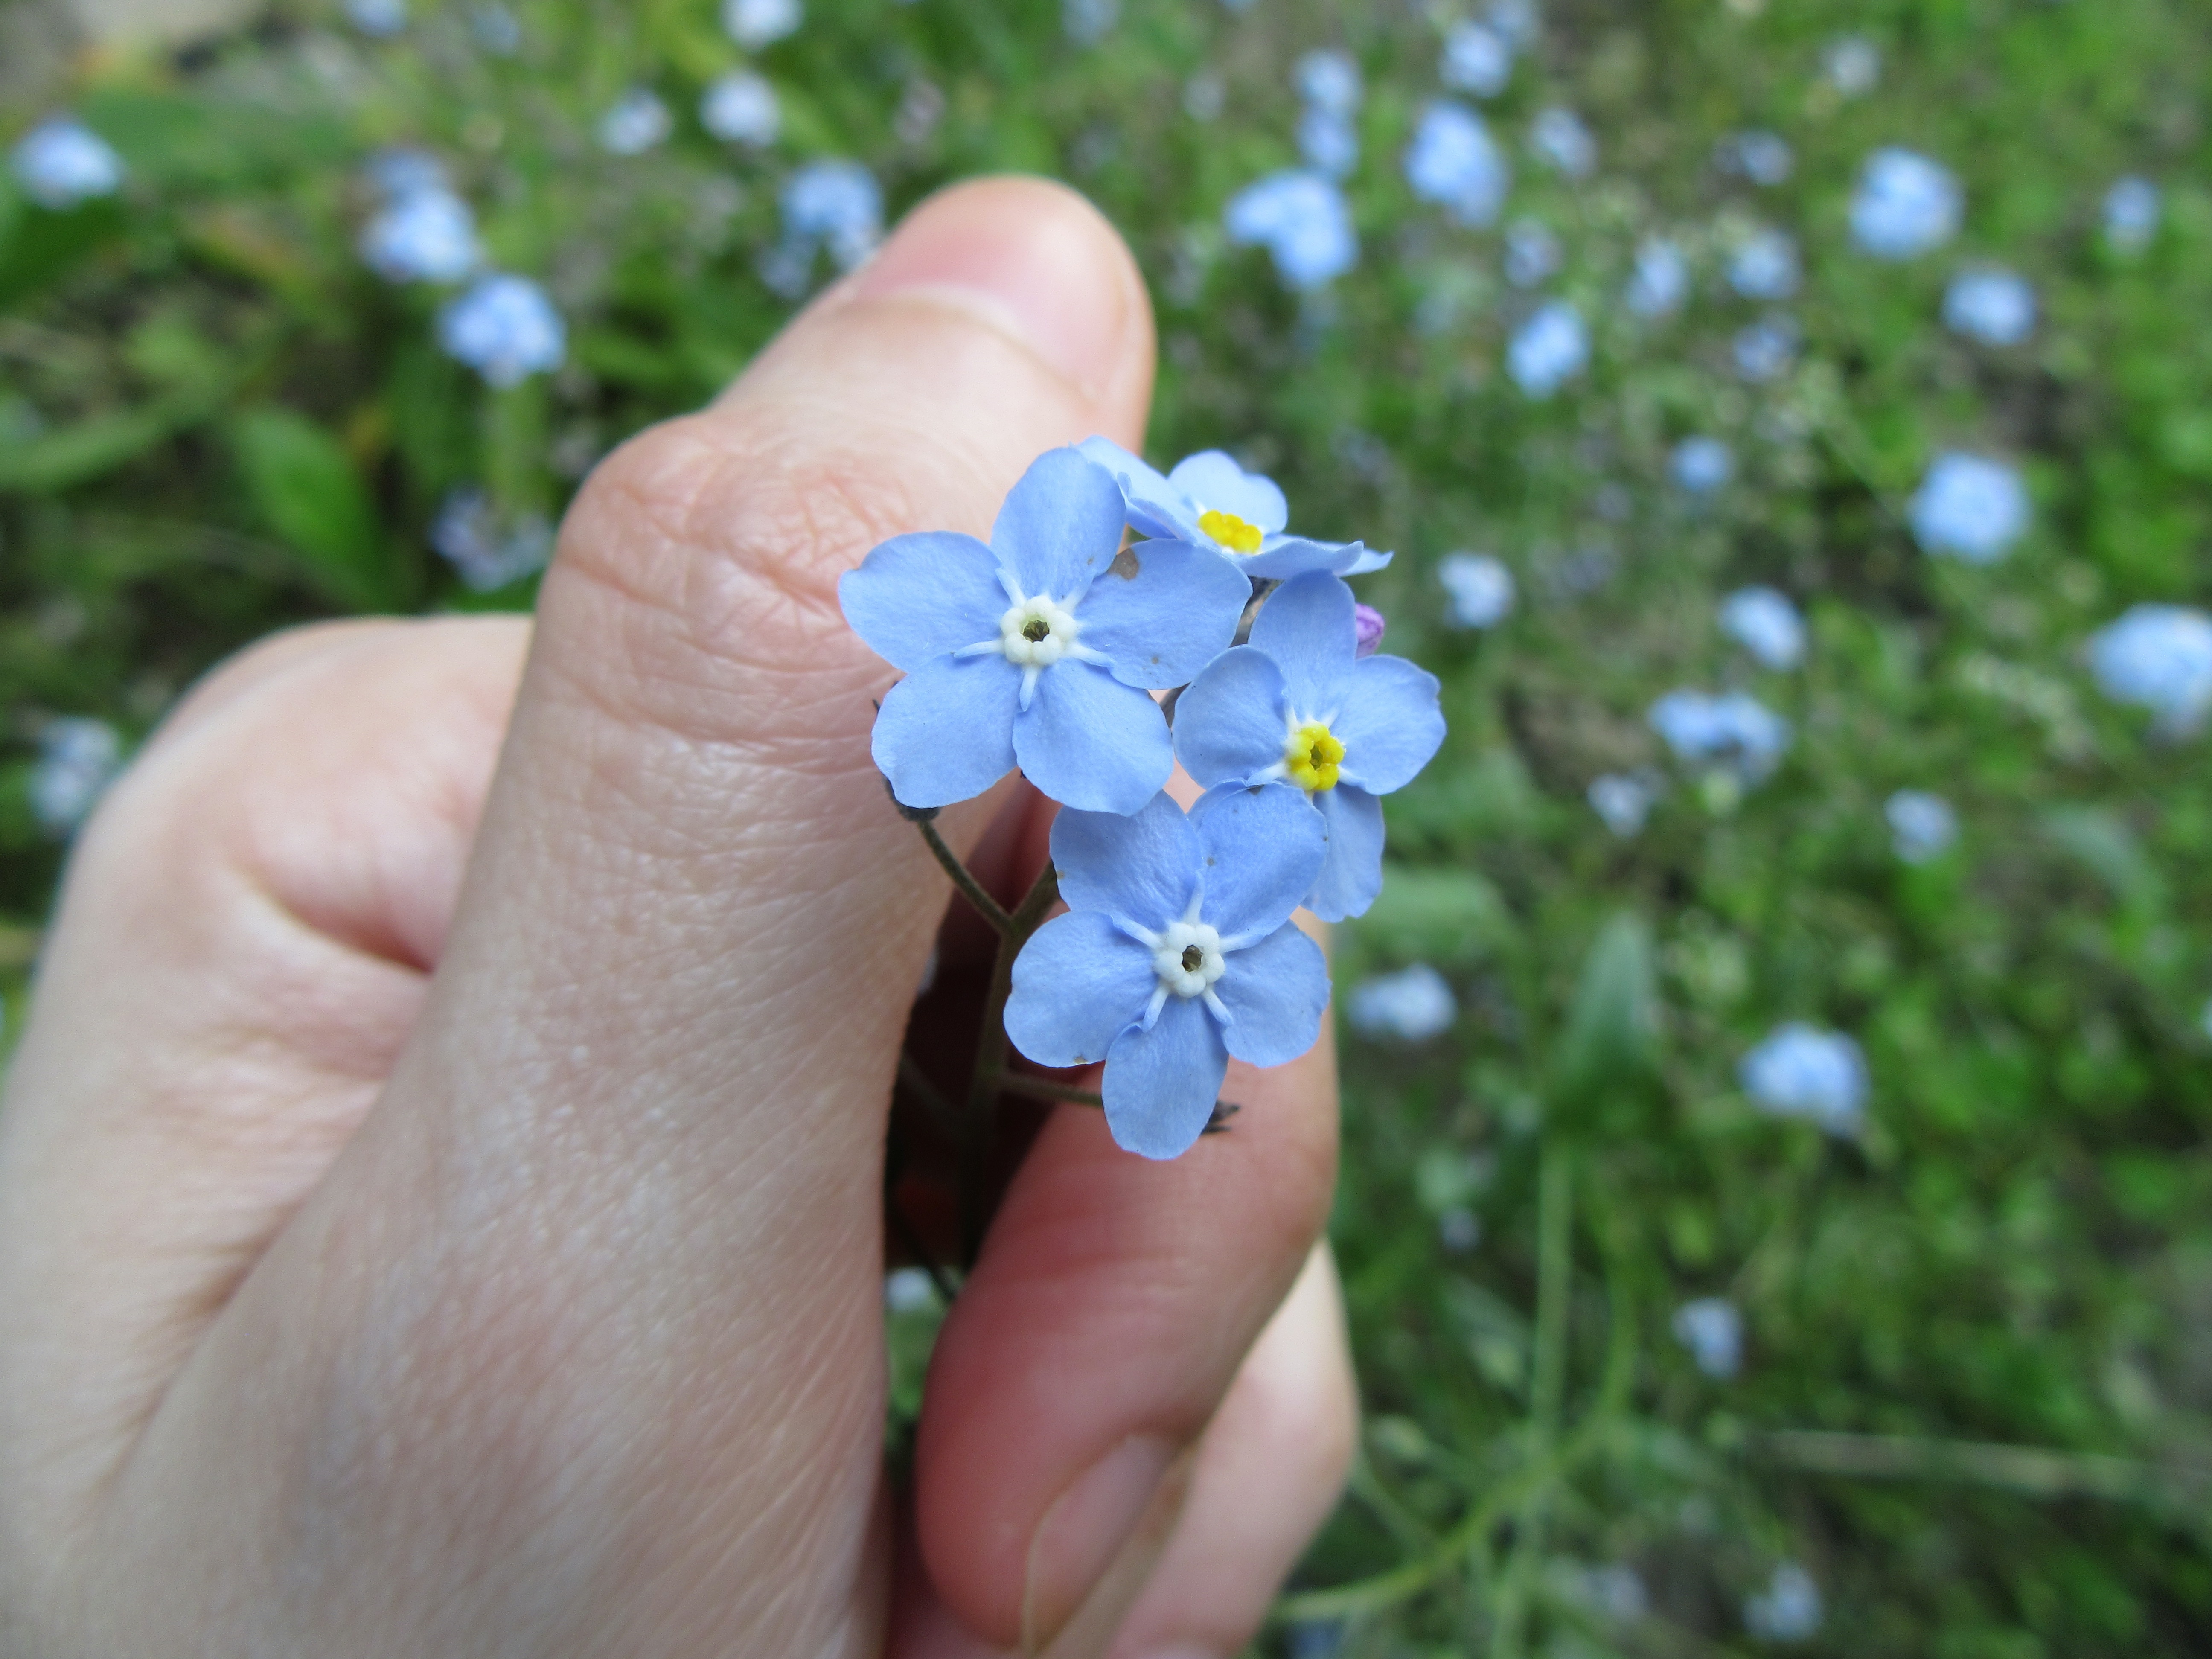
hand, plant, leaf, flower, petal, green, botany, blue, flora, wildflower, flowers, forget me not, fingers, macro photography, flowering plant, land plant, fashion accessory